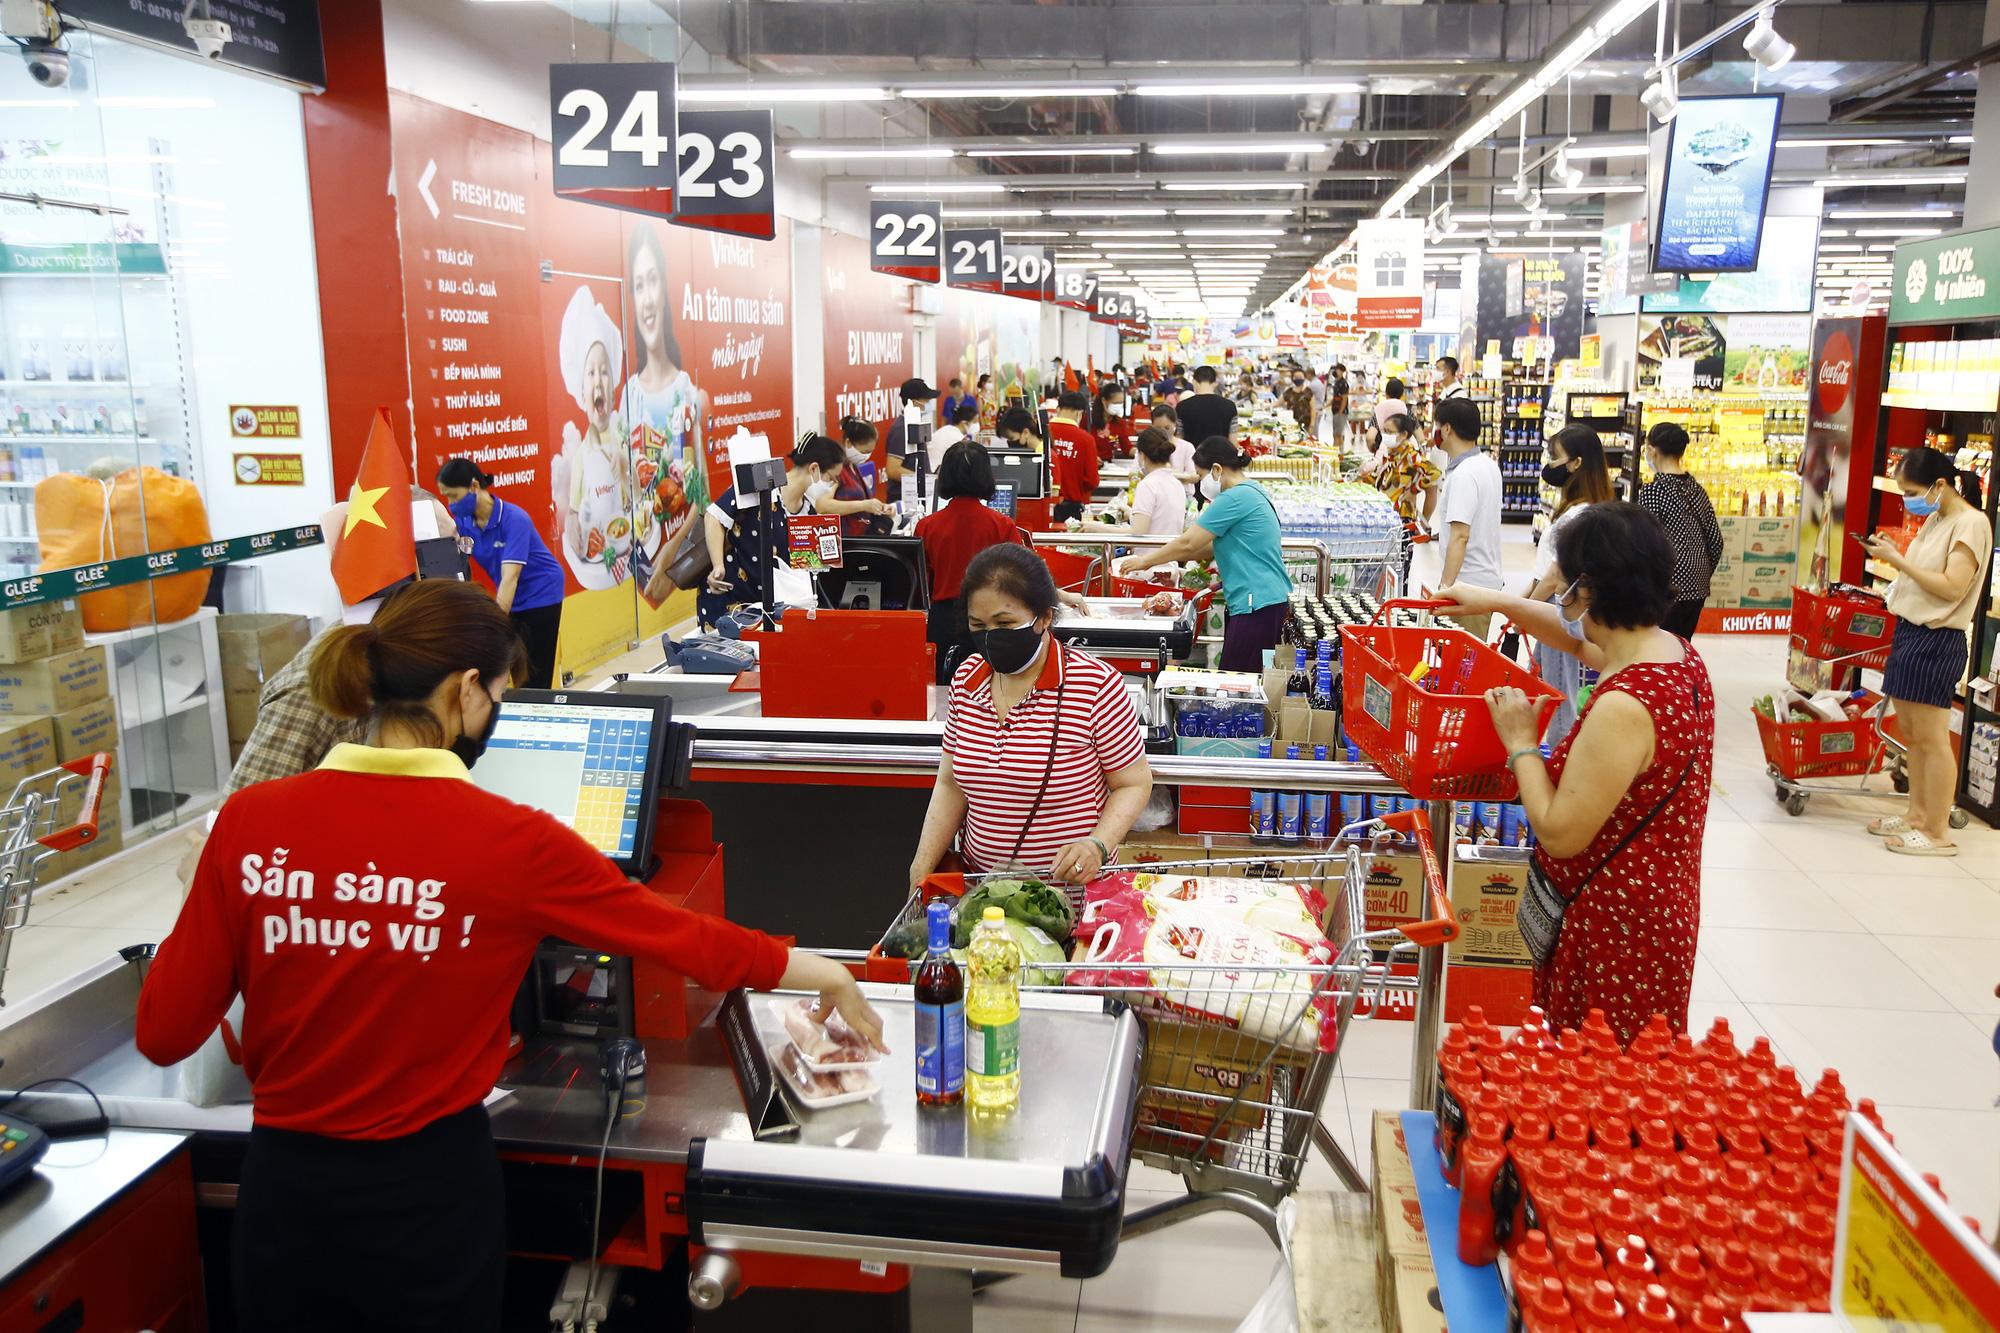
có nhiều người đang đứng thanh toán ở trong siêu thị